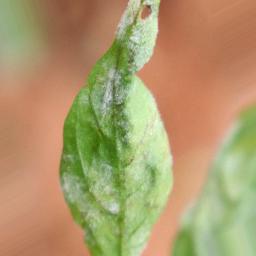
Label: powdery mildew